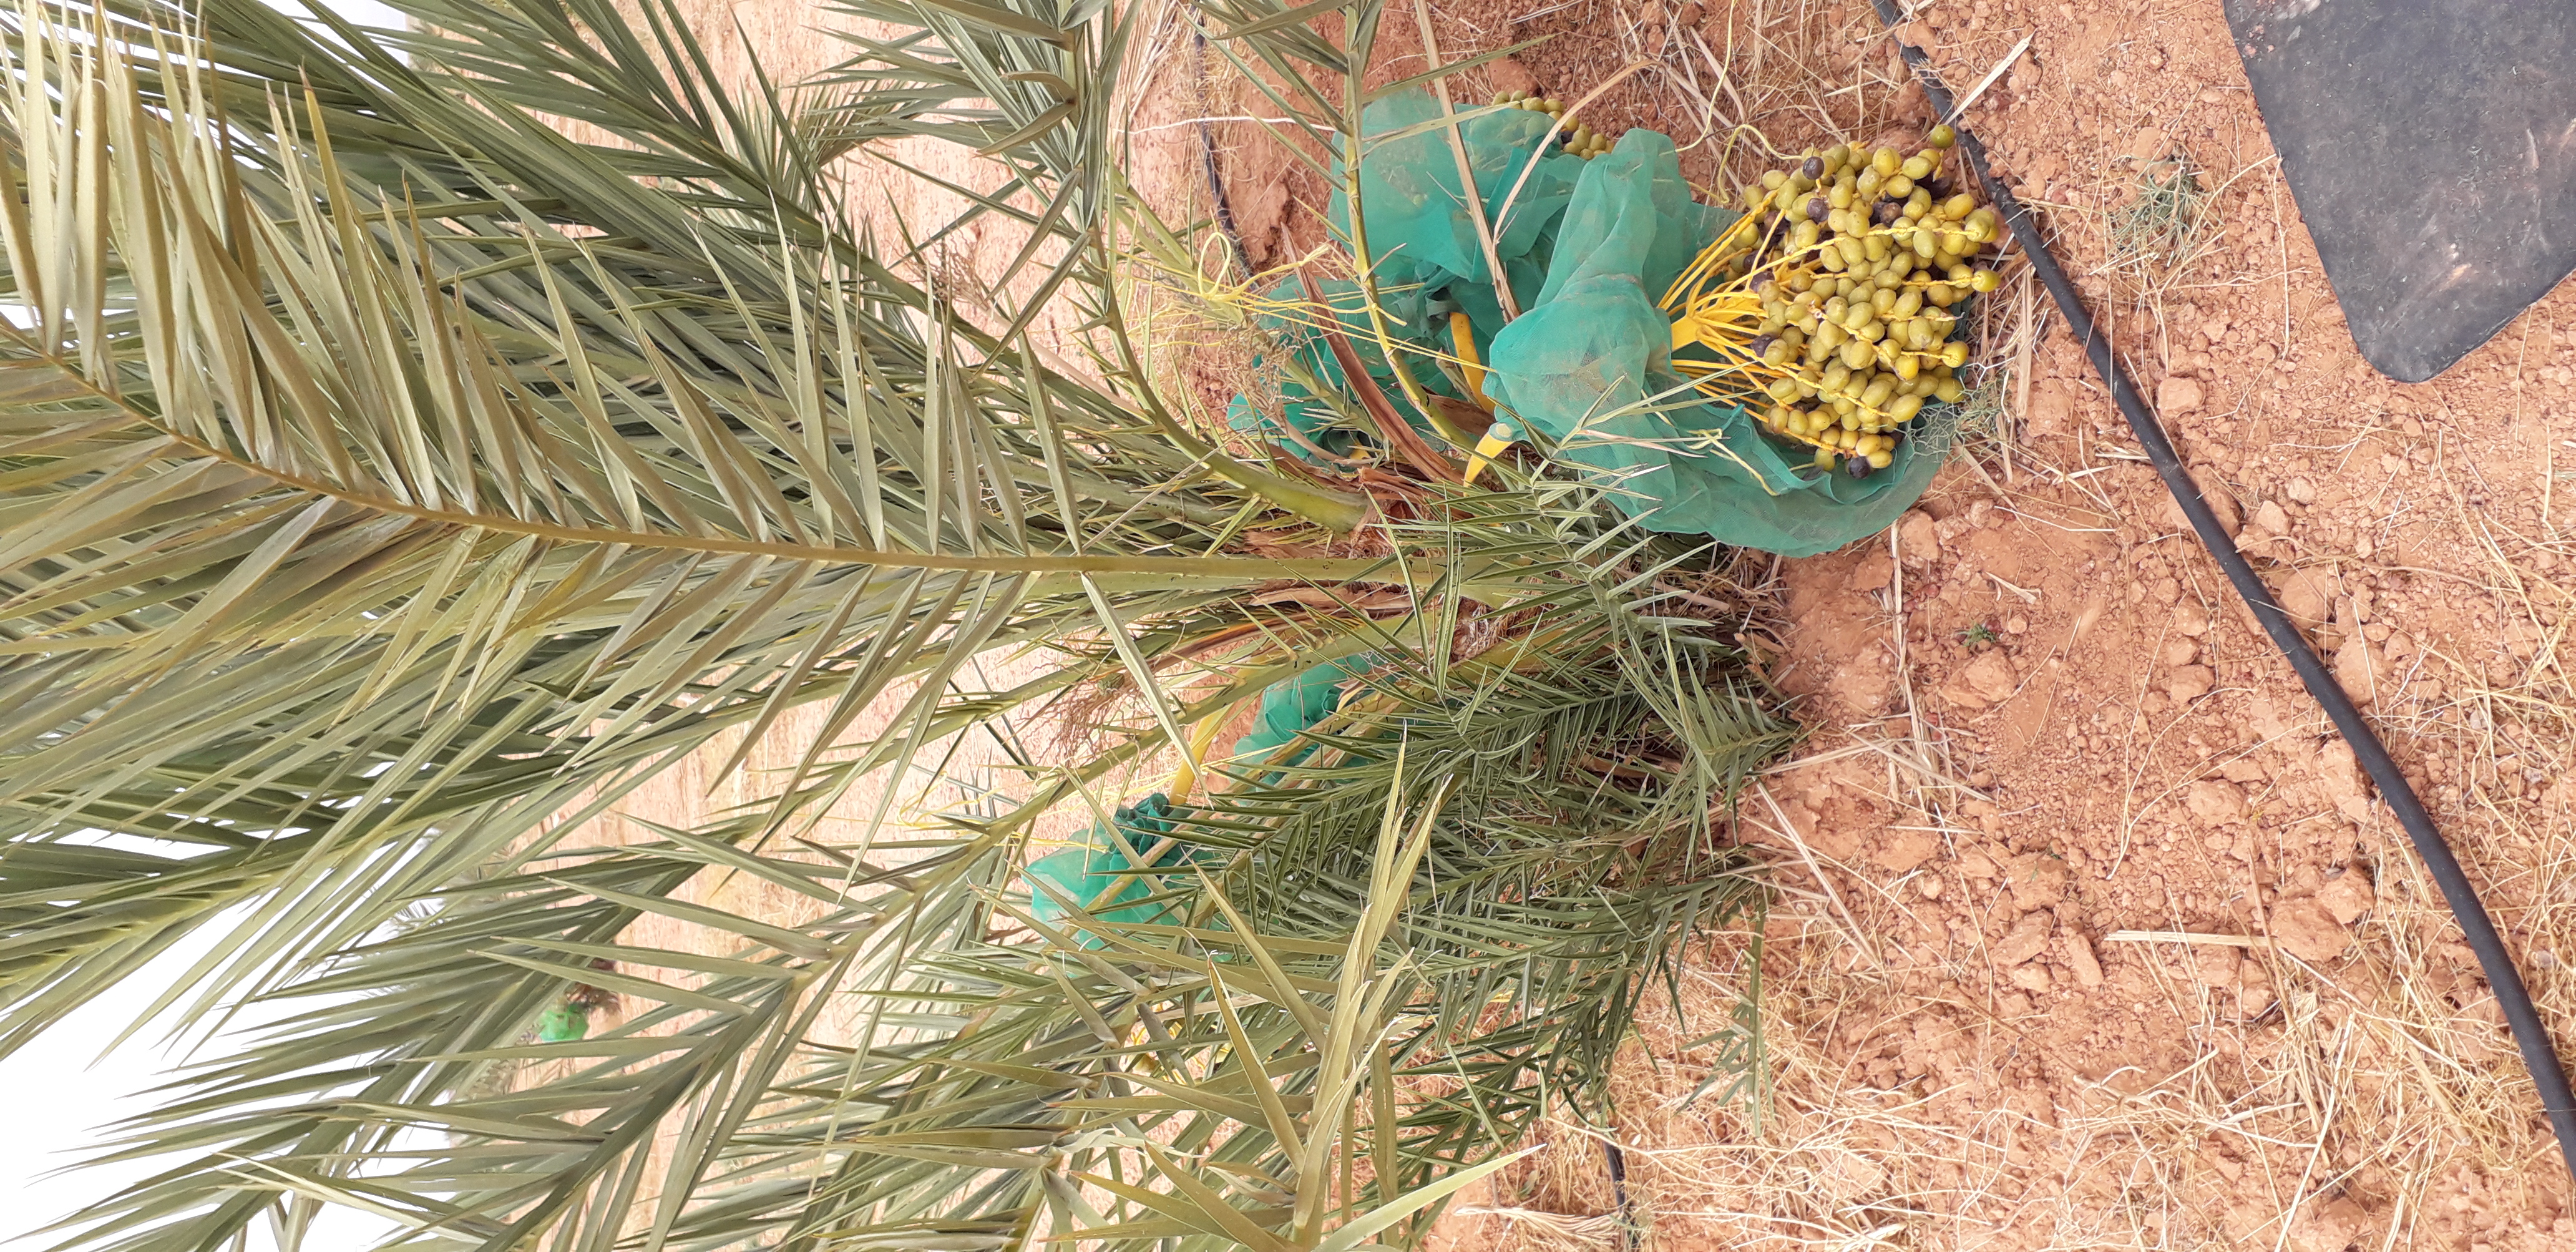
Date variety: kholt